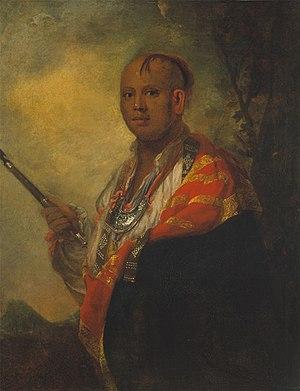
Henry Timberlake est un explorateur américain.